ArenaBowl XXVI

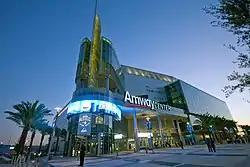
The event was held at the Amway Center in Orlando, Florida.

ArenaBowl XXVI was played at Amway Center in Orlando, Florida, after a unanimous vote by all 14 teams in the league. It was the second consecutive ArenaBowl to be played at a neutral site, and the seventh in the history of the league. For the city of Orlando, it was the first ArenaBowl played there since ArenaBowl XIV in 2000 when the Orlando Predators defeated the Nashville Katz at the since-demolished Amway Arena.